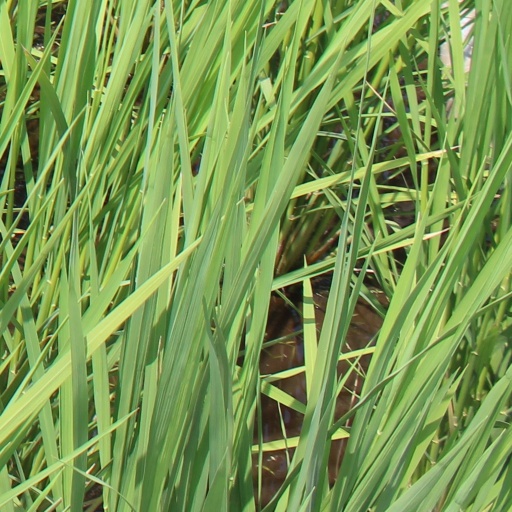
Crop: rice